Velemér

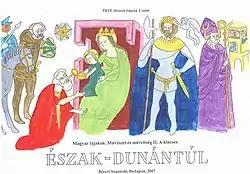
Old mural painting in the Velemér church: the artist was Johannes Aquila. Detail from the cover of the field work book about this landscape.

The parochial church is located in the forest at the end of the village. Its murals of late Árpád-age was painted by Aquila János. It was destroyed by fire in the late 19th century. Earlier it was measured and described by Rómer Flóris, member of the Hungarian Academy of Science. The artist also painted Nagytótlak rotunda in this region.